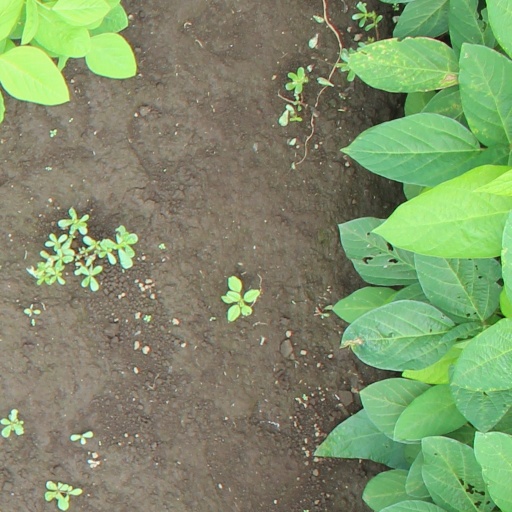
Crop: soybean